MPavilion

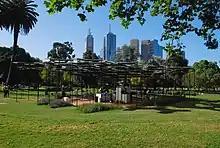
The 2015 MPavilion by Amanda Levete

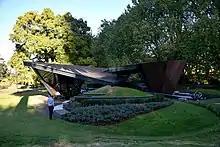
The 2018 MPavilion by Carme Pinós

MPavilion is a temporary pavilion in Queen Victoria Gardens, Melbourne, erected annually since 2014. The event is sponsored by philanthropist Naomi Milgrom. Initially the project was planned for four years, but later it was extended by another two, until 2019, and then another three years to 2023. No pavilion was constructed in 2020 due to the COVID-19 pandemic. The pavilions are used for various art events, after which each pavilion is gifted to the city or institution and moved to a permanent location.